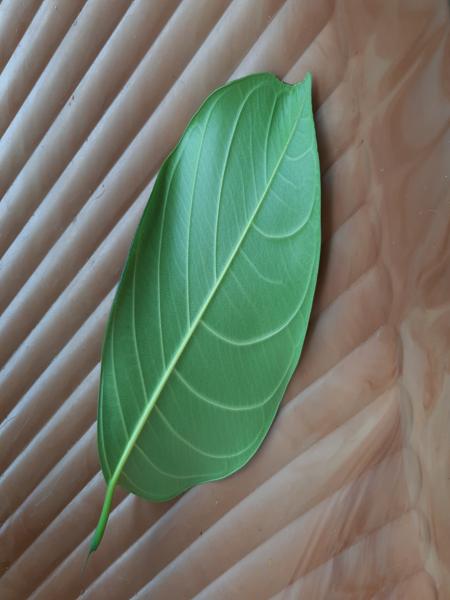
Plant: Jackfruit